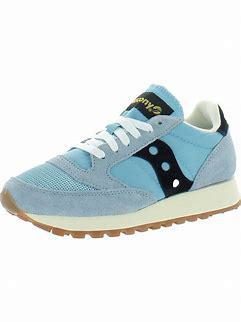
Brand: Saucony
Model: Jazz